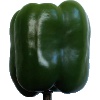
Label: green_pepper